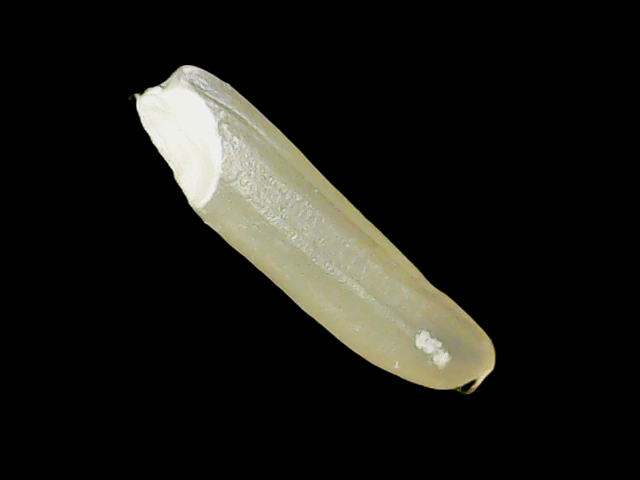
Rice variety: Binadhan25